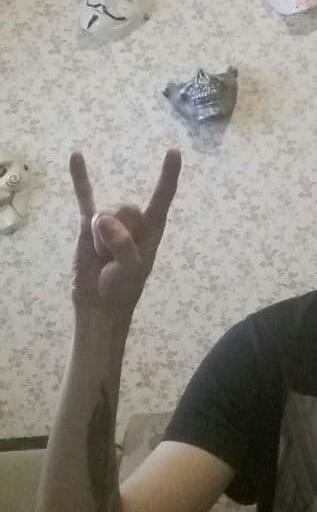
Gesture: rock